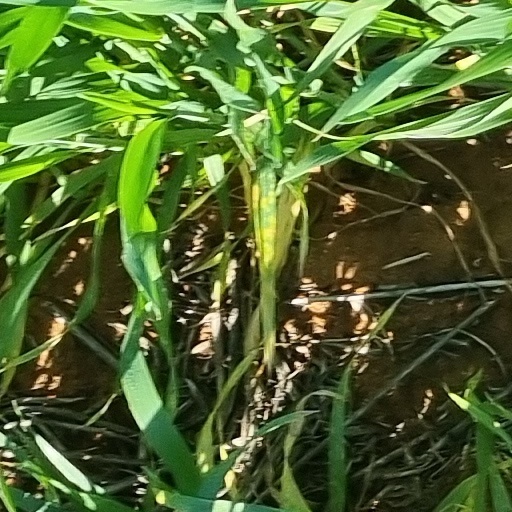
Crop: wheat